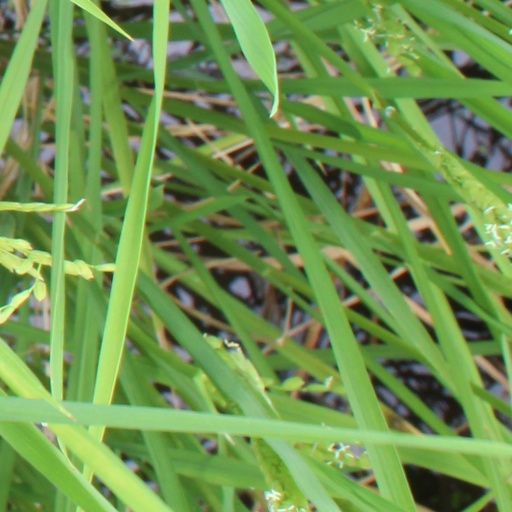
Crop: rice